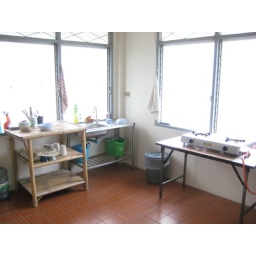
kitchen in my house